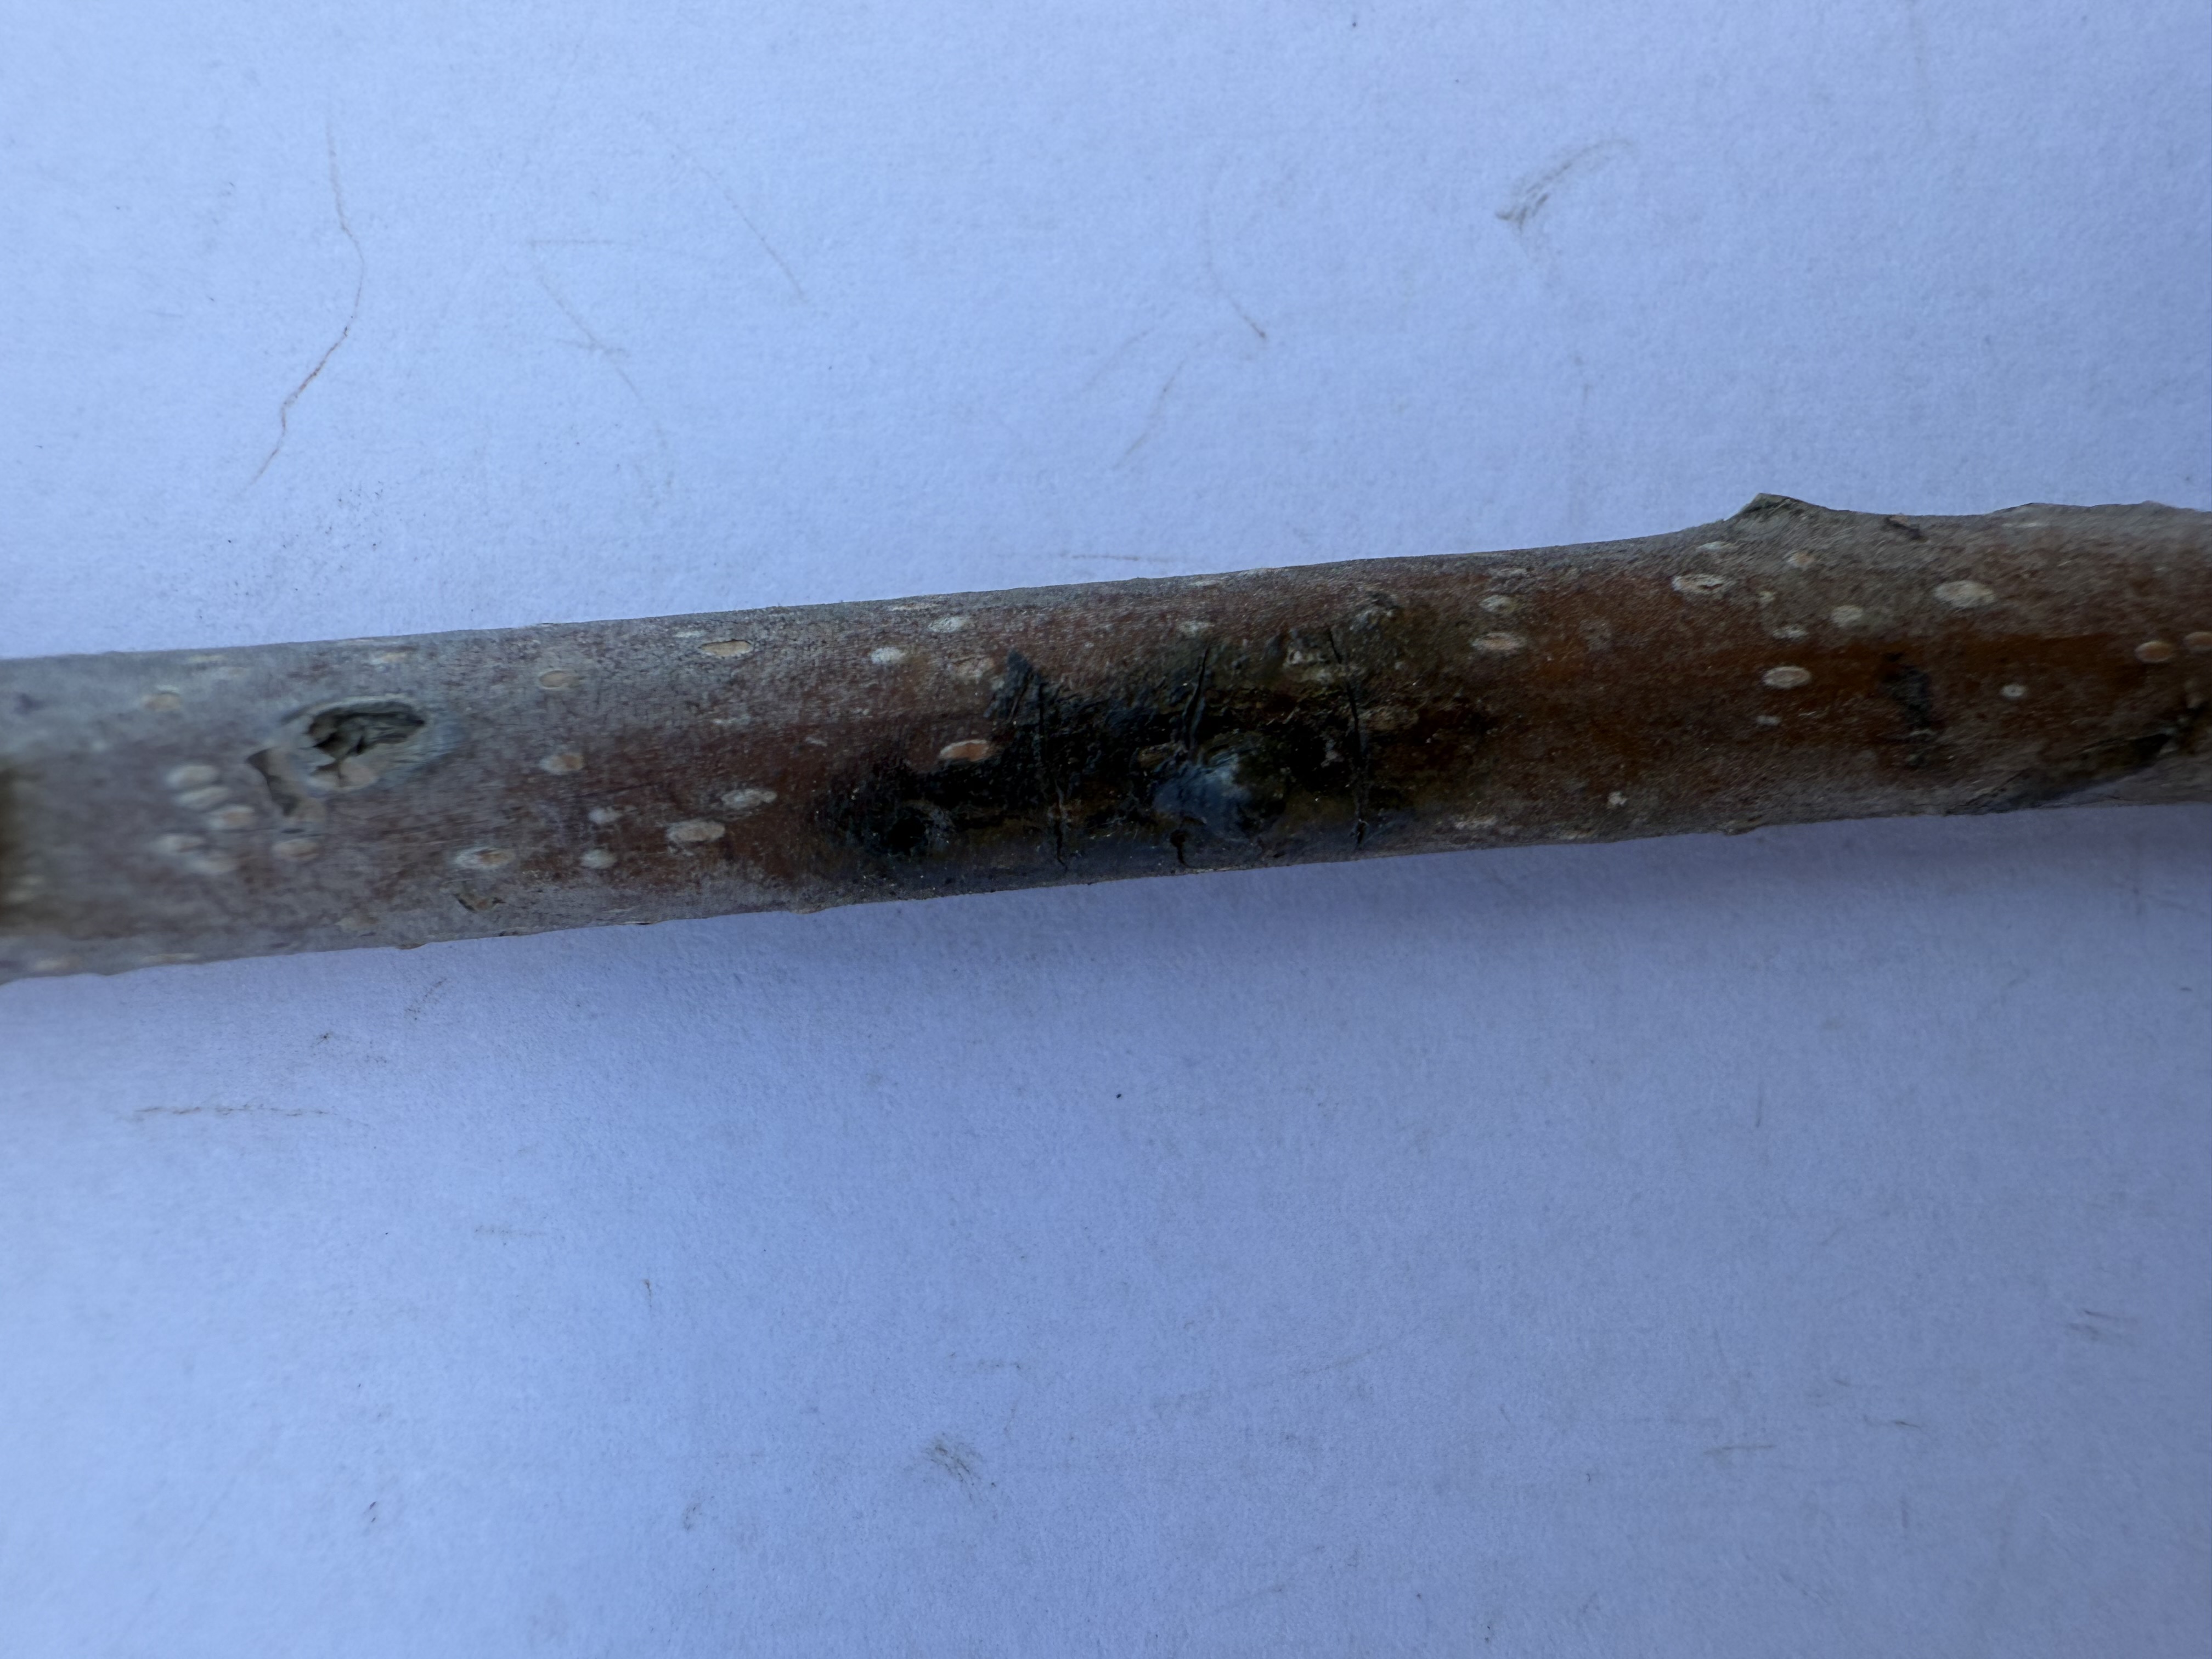
Variety: Hachiya Persimmon